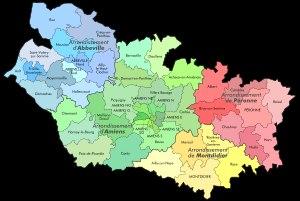
Le canton d'Ailly-sur-Noye est un canton français situé dans le département de la Somme et la région Hauts-de-France.
Le canton de Corbie est un canton français situé dans le département de la Somme et la région Hauts-de-France.
Le canton d'Albert est un canton français situé dans le département de la Somme et la région Hauts-de-France.
Dans le cadre de la réforme territoriale engagée en 2010, un nouveau découpage territorial a été défini par le décret du 26 février 2014 pour le département de la Somme. Lors des élections de mars 2015, il y avait donc 23 cantons pour la Somme et 46 conseillers départementaux qui sont élus au Conseil départemental.
Le canton de Poix-de-Picardie est un canton français situé dans le département de la Somme et la région Hauts-de-France.
Le canton de Ham est un canton français situé dans le département de la Somme et la région Hauts-de-France.
Le canton de Moreuil est un canton français situé dans le département de la Somme et la région Hauts-de-France.
Un département de forme rectangulaire, long d'environ 120 km d'ouest en est et large en moyenne d'une cinquantaine de kilomètres. Une superficie totale de 6 170 km². Le petit côté, le long de la Manche, fait 60 kilomètres tandis que le grand côté, orienté sud-est-nord-ouest, en compte 120.
Le remplaçant de Mr Pierre Boulanger est Mr José Sueur qui est déjà maire et conseiller régional, il devra faire un choix par rapport à la loi sur le cumul des mandats.
La Somme est un département français situé dans la région Hauts-de-France. Son nom provient de la Somme, le principal fleuve à traverser son territoire. Formant auparavant, avec l'Aisne et l'Oise, l'ancienne région Picardie, il constitue donc, depuis 2016, avec quatre autres départements, la région Hauts-de-France.
Le canton de Roye est un canton français situé dans le département de la Somme et la région Hauts-de-France.
Le canton de Rue est un canton français situé dans le département de la Somme et la région Hauts-de-France.
Le canton de Gamaches est un canton français situé dans le département de la Somme et la région Hauts-de-France.
Le canton de Friville-Escarbotin est un canton français situé dans le département de la Somme et la région Hauts-de-France.
Le canton de Péronne est un canton français situé dans le département de la Somme et la région Hauts-de-France.
Le canton de Doullens est un canton français situé dans le département de la Somme et la région Hauts-de-France.